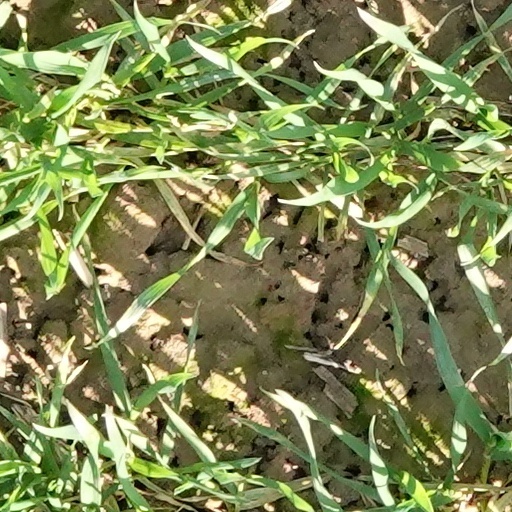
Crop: wheat